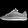
Label: Sneaker